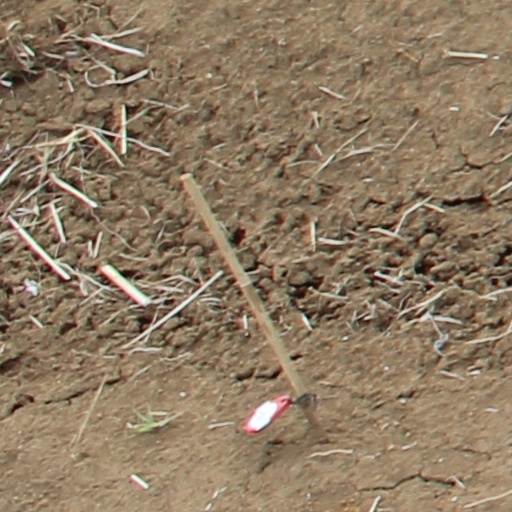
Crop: wheat